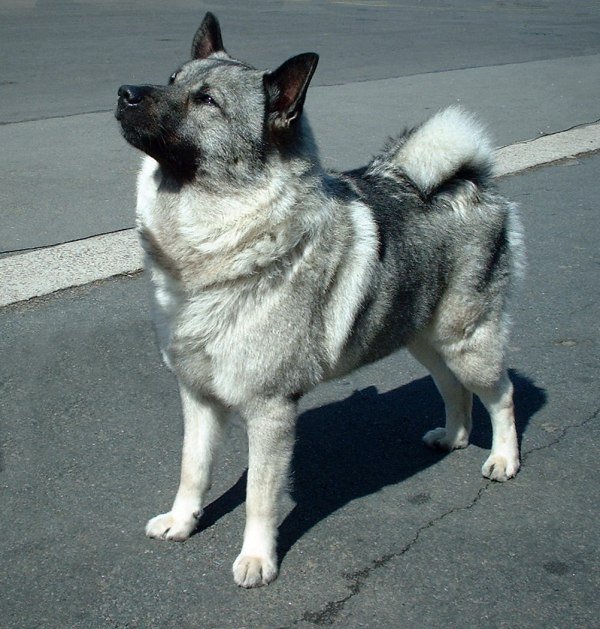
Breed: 217-n000046-Norwegian_elkhound